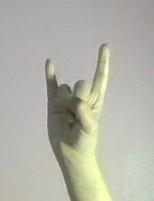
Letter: la